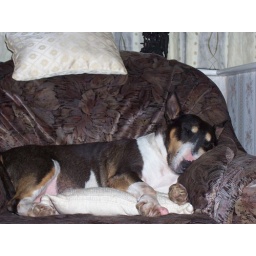
Let sleeping dogs lie..and god forbid anybody who tries to sit in this chair!